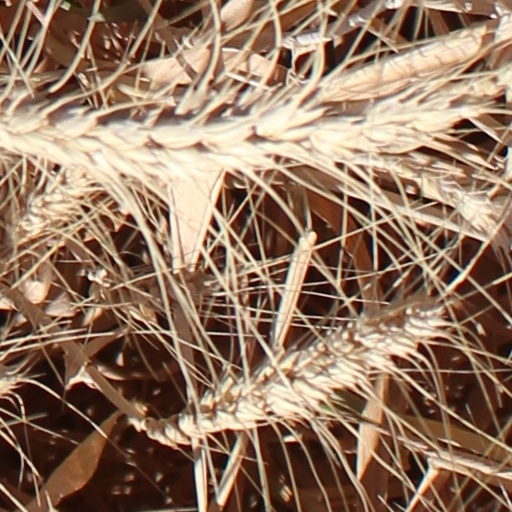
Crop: wheat